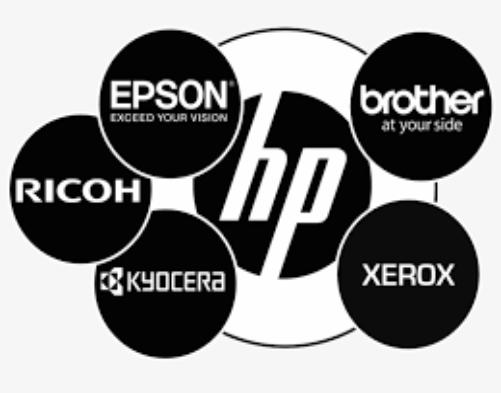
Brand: EPSON
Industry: Electronic